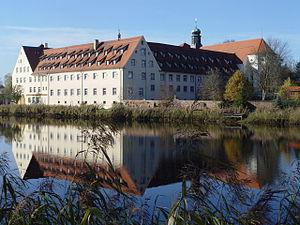
Wald est une commune allemande du Bade-Wurtemberg, dans l'arrondissement de Sigmaringen.